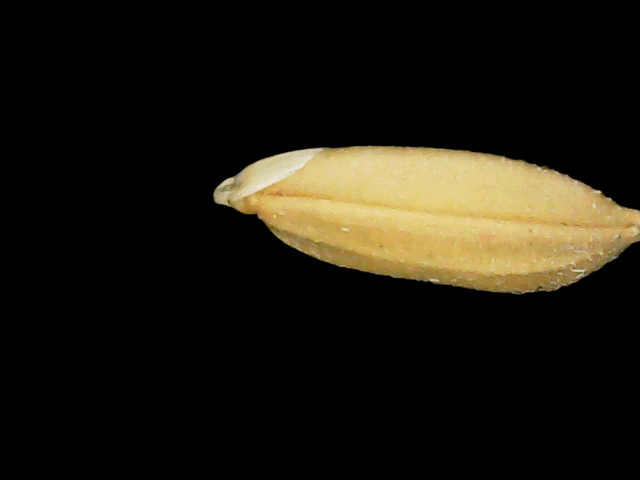
Rice variety: Binadhan10